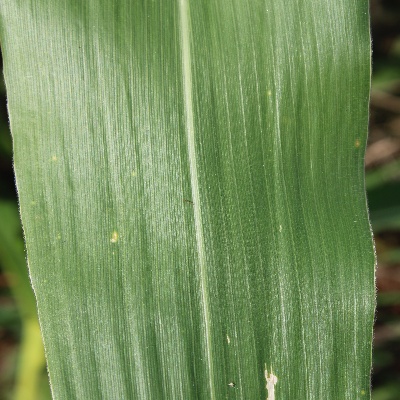
Crop: Maize
Condition: leaf spot